Nelson Eddy

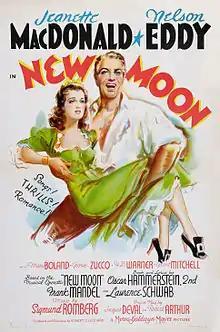
"New Moon" (1940)

After Eddy and MacDonald left MGM in 1942, several unrealized films remained that would have reunited the team. Eddy signed with Universal in 1943 for a two-picture deal. The first was "Phantom of the Opera" and the second would have co-starred MacDonald. She filmed her two scenes for "Follow the Boys", then both stars severed ties with Universal. Eddy was upset with how "Phantom of the Opera" turned out.